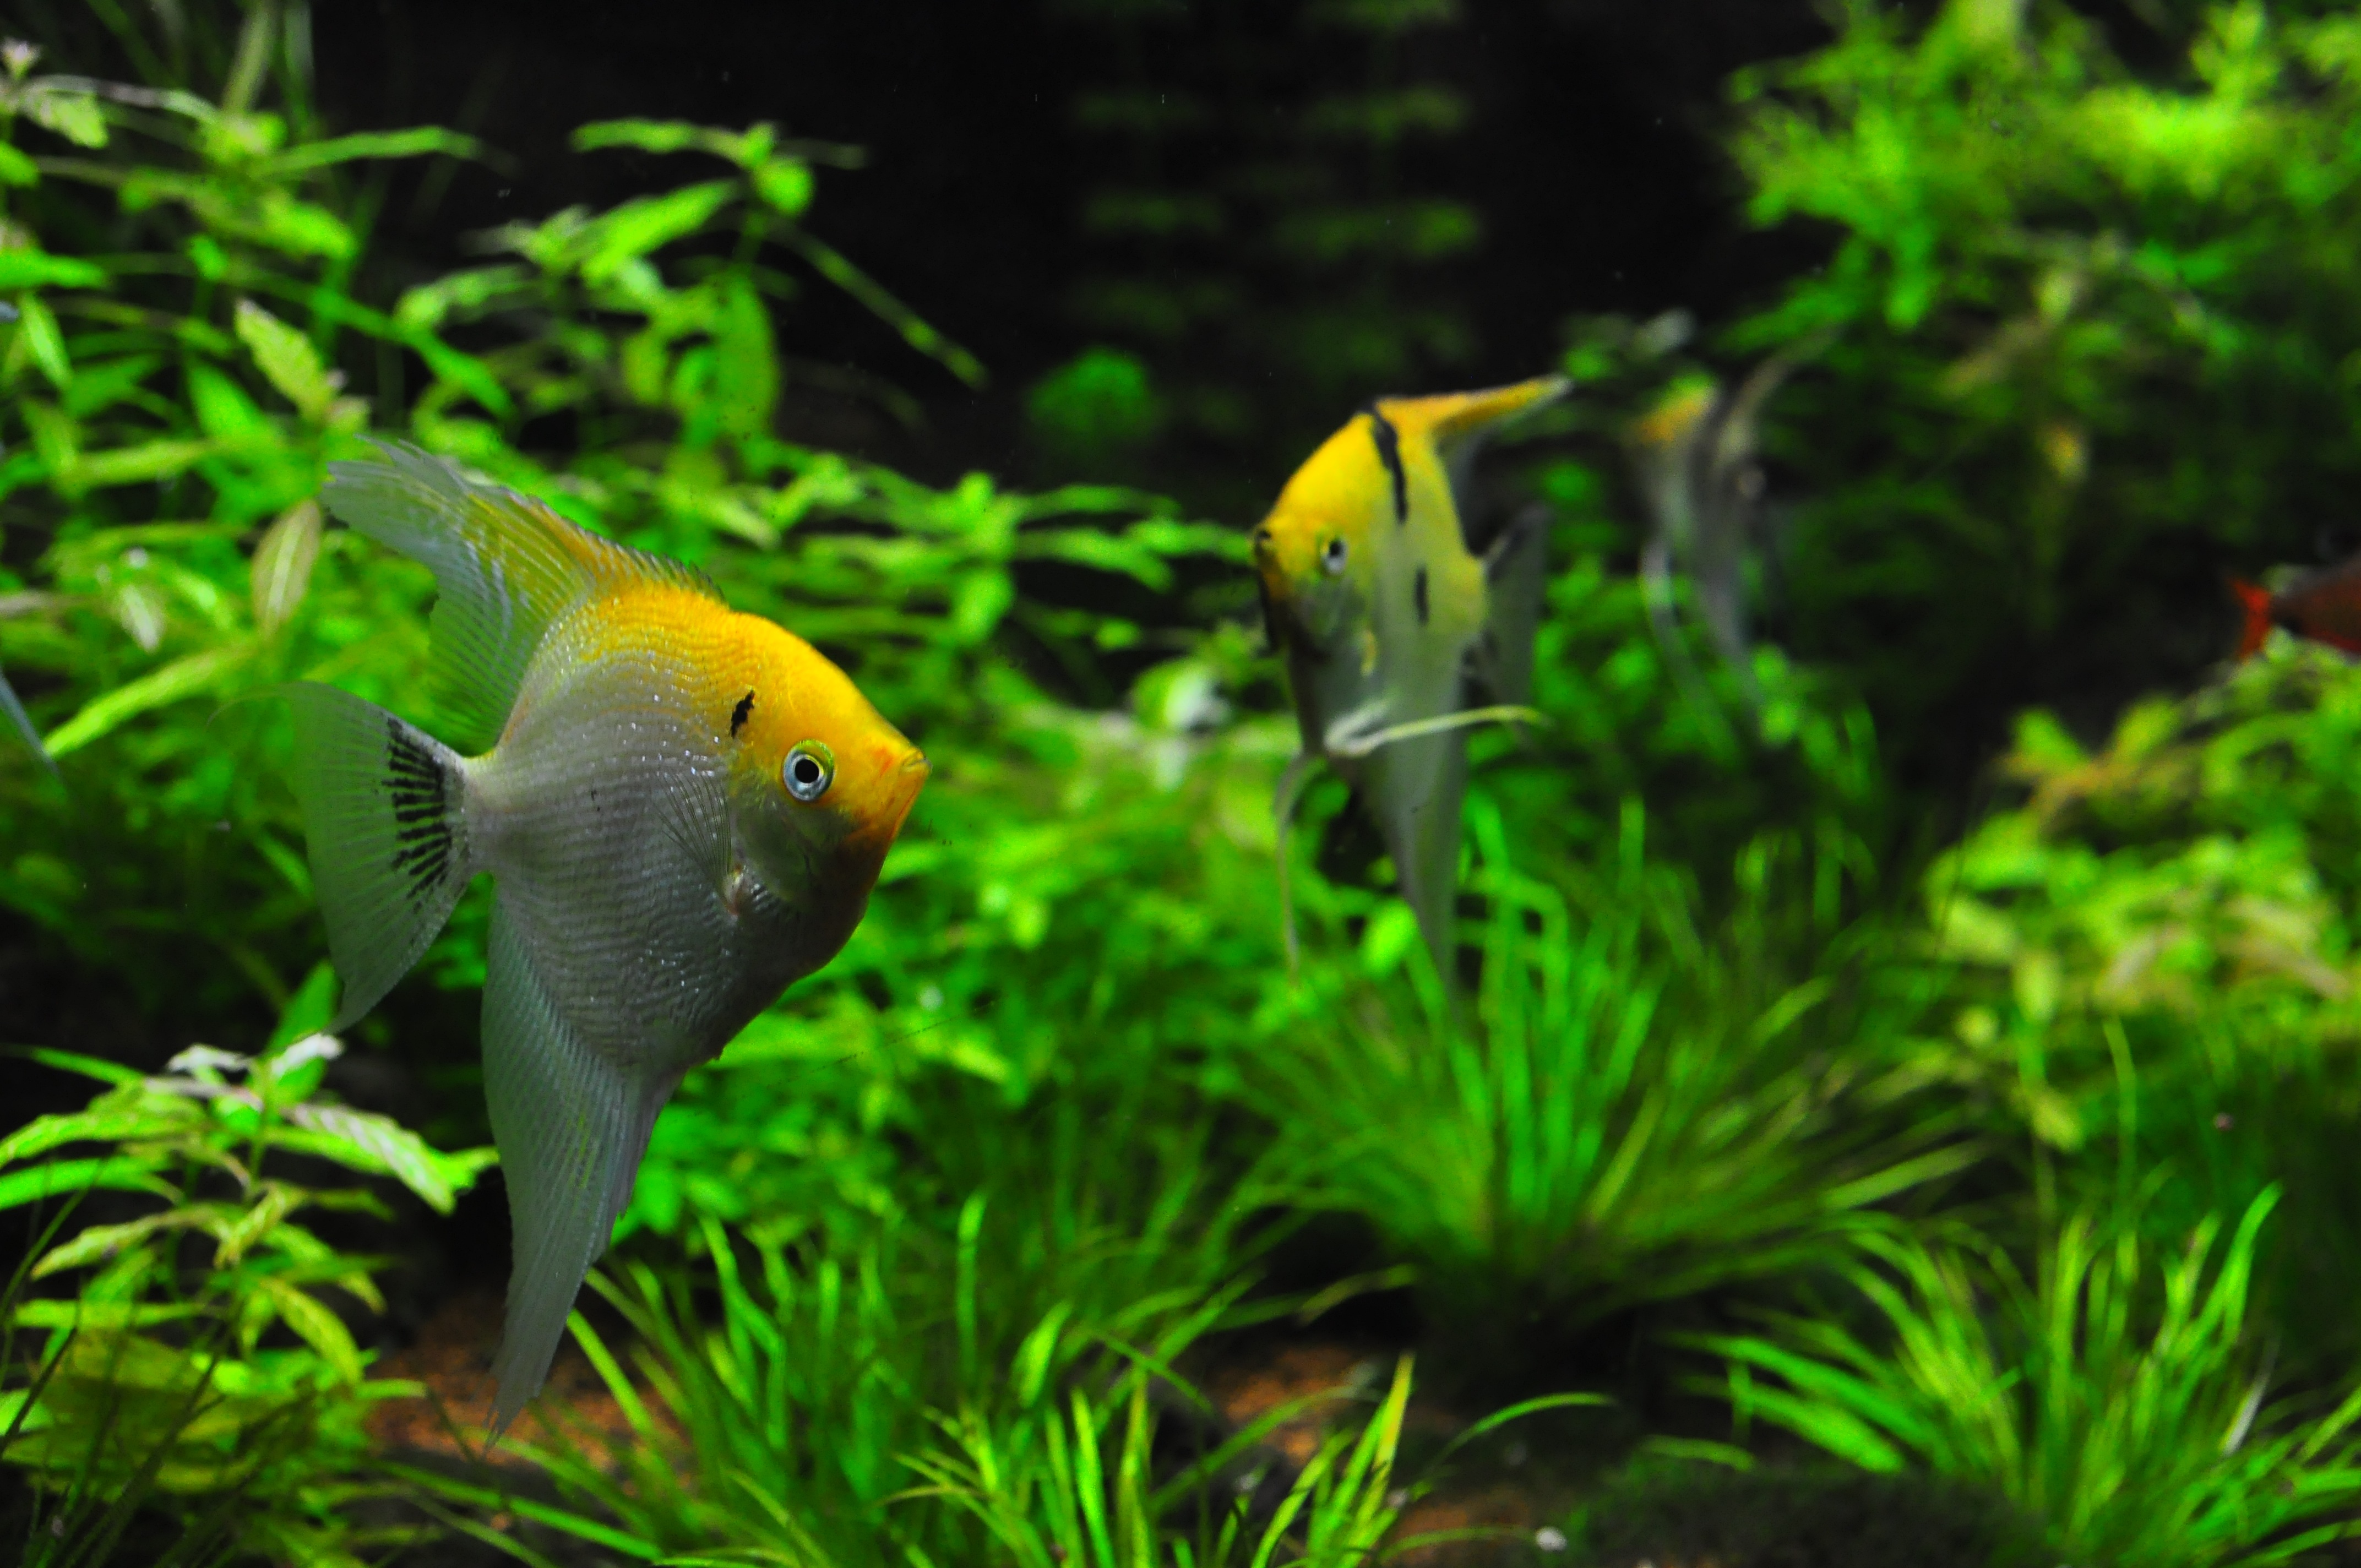
water, nature, glass, animal, swim, zoo, pet, green, jungle, tropical, color, biology, aquatic, fish, fauna, world, aqua, decorative, aquarium, tank, habitat, tropics, fish tank, marine biology, pomacentridae, freshwater aquarium